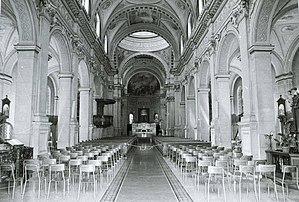
L’église paroissiale San Vitale, appelée en italien Chiesa di San Vitale, est une église située sur le territoire de la ville tessinoise de Chiasso, en Suisse.